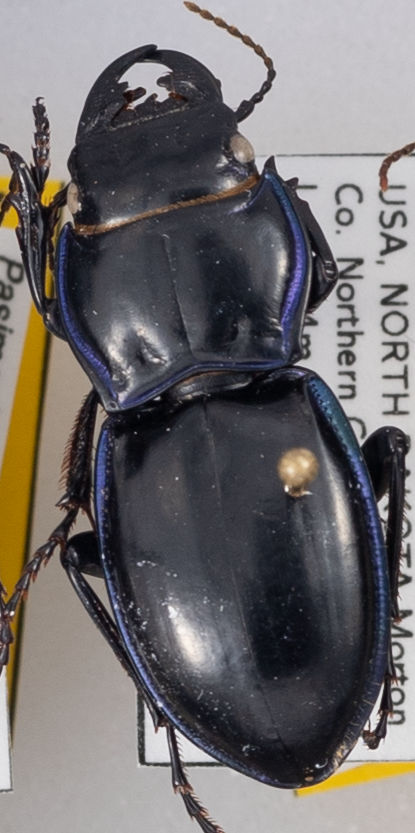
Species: Pasimachus elongatus
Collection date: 2021-06-01
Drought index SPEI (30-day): -0.386
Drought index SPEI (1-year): -2.09
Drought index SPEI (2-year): -0.692